Borderlands line

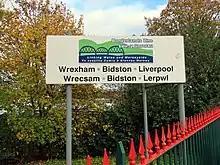
Logo for the line displayed outside Wrexham General

The line is used by freight trains at its southern end in Wales, serving Deeside Industrial Park and the Hanson Cement works south of Buckley. Amongst the biggest users of freight was the Shotton steelworks which received imported iron ore from Birkenhead's Bidston Dock, until the closure of the steelworks in 1980.